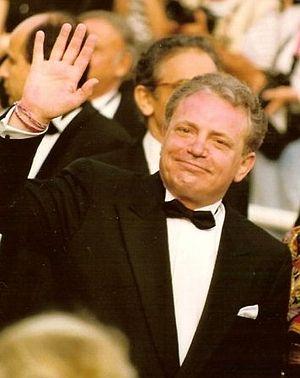
Jacques Martin au festival de Cannes
Jacques Martin, né le 22 juin 1933 à Lyon et mort le 14 septembre 2007 à Biarritz, est un comédien, animateur de radio et de télévision, chanteur, humoriste, imitateur, réalisateur et producteur de télévision français.
La bande à Ruquier est une équipe de chroniqueurs qui entourent ou ont entouré Laurent Ruquier dans les diverses émissions qu'il a animées à la radio et à la télévision et dont le noyau dur est composé de Isabelle Alonso, Jean Benguigui, Pierre Bénichou, Michèle Bernier, Jean-Marie Bigard, Steevy Boulay, Christine Bravo, Jean-Pierre Coffe, Caroline Diament, Philippe Geluck, Valérie Mairesse, Isabelle Mergault, Gérard Miller, Isabelle Motrot, Claude Sarraute et Titoff.
Ils sont de Lyon ou ont marqué la ville de leur influence :